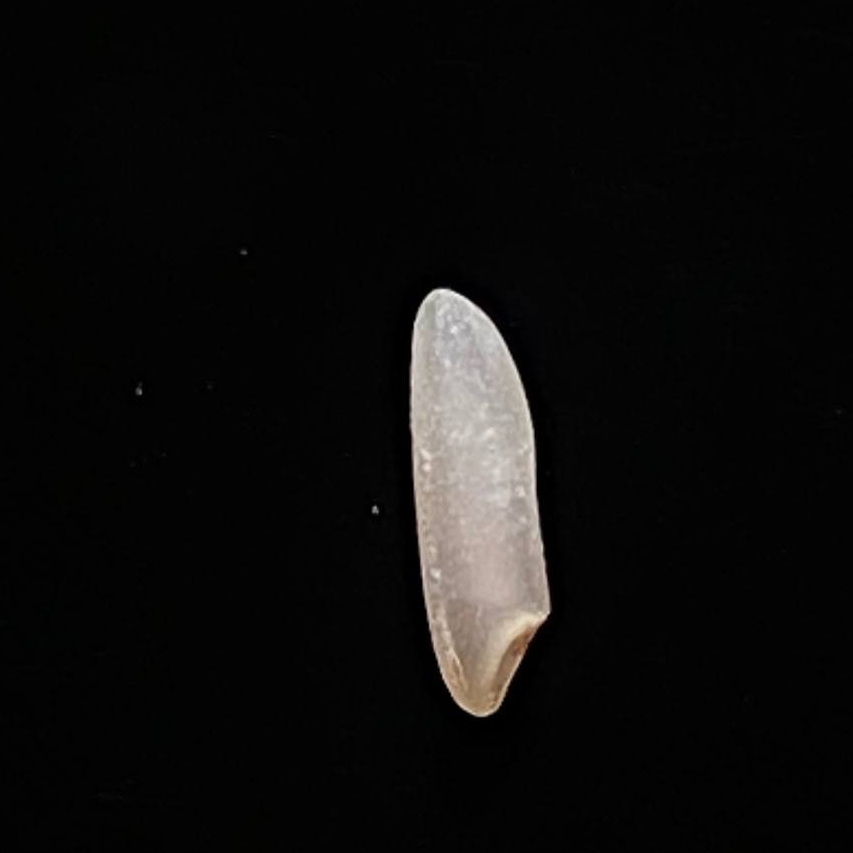
Rice variety: Shampakatari